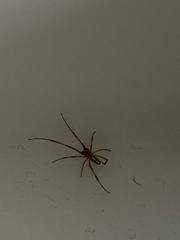
Species: Lactrodectus_hesperus